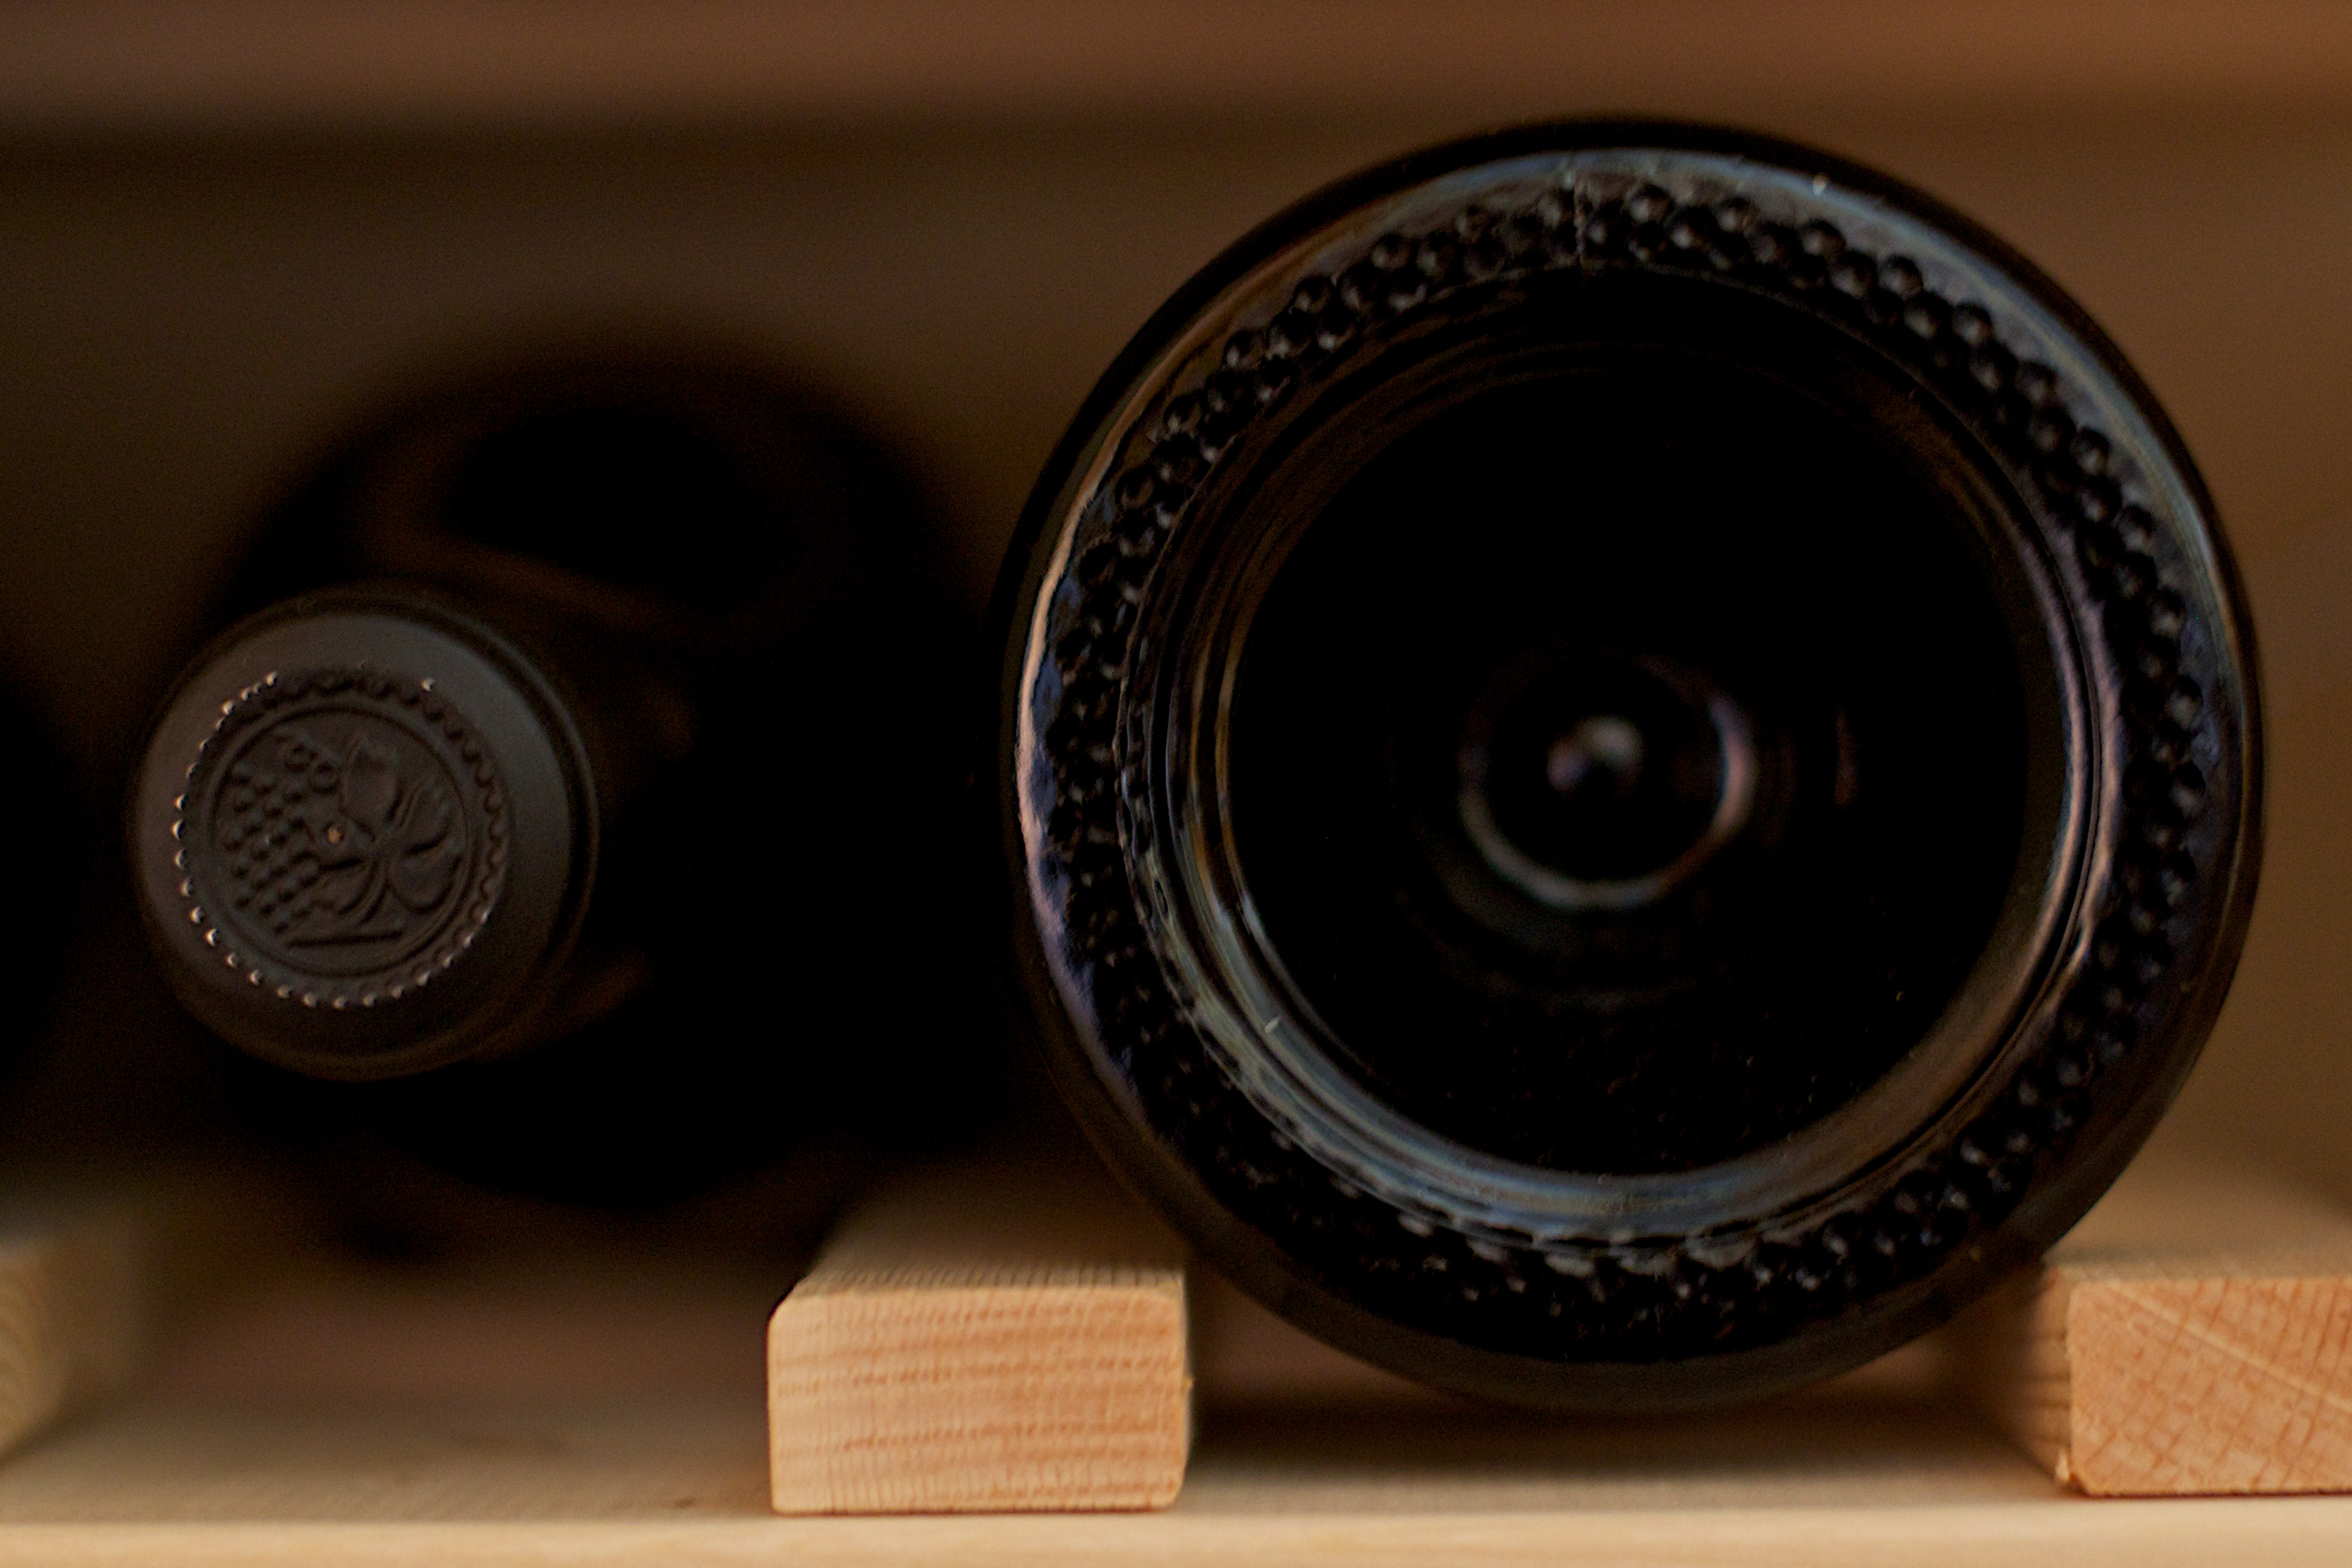
camera, wheel, close up, eye, camera lens, 2010365, cameras optics